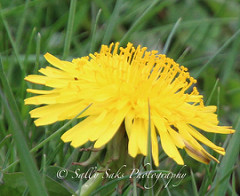
Flower: dandelion